Burlington Cars

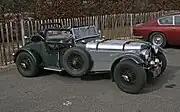
Burlington Arrow

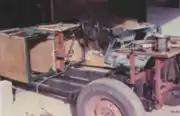
Burlington being built, based on a Triumph Herald 1200.

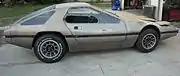
The 'Urba' Centurion that featured in a 1982 issue of Mechanix Illustrated and appeared in the film Total Recall. (Photographed in 2013)

Burlington Cars was a British kit car company originally based in Leamington Spa, Warwickshire. They moved to Northampton in 1988 becoming the Burlington Motor Company reforming as the Burlington Design Group in 1989. Kit production seems to have stopped in around 1992. Founded by Haydn Davis the cars were at first of the "plan and pattern" car) type similar to the JC Midge. Like the Midge it uses a Triumph donor and constructs a body of plywood on top of it, i.e. a body-on-frame design.